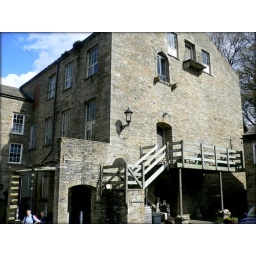
Seen from the bridge over the river Ure, next to Aysgarth falls. Clear example of Industrial activity in rural areas.